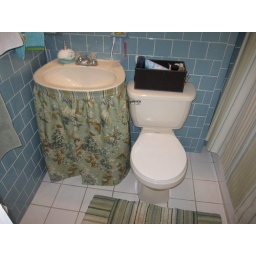
Sink curtain allows under sink storage; tub with window is to the right.